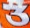
Number: 3